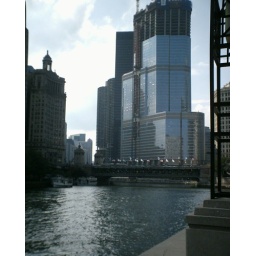
Chicago 2007 - Trump tower construction over the river